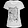
Label: T - shirt / top